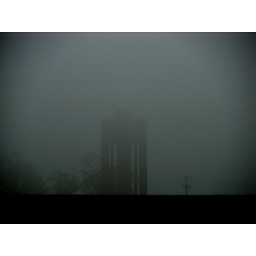
An old water tower lurking in the mist on the hilltop towards Farthingstone